Answer in natural language. Considering the relative positions, where is brown wooden chair with seagreen cushion with respect to floating black countertop island? Choose between the following options: above or below
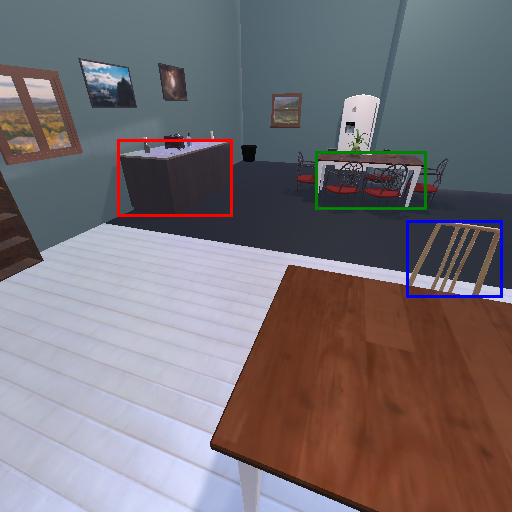
<answer>below</answer>